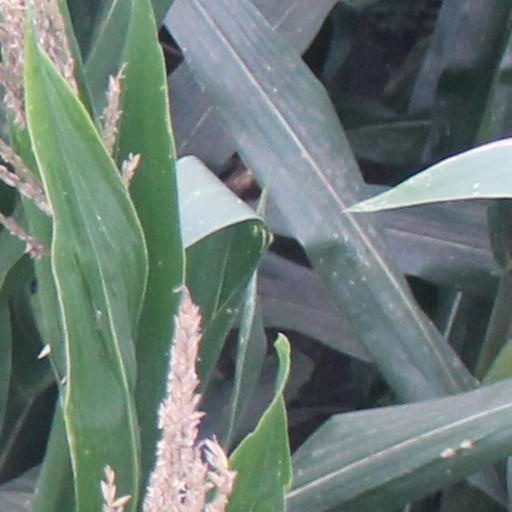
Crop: maize; corn